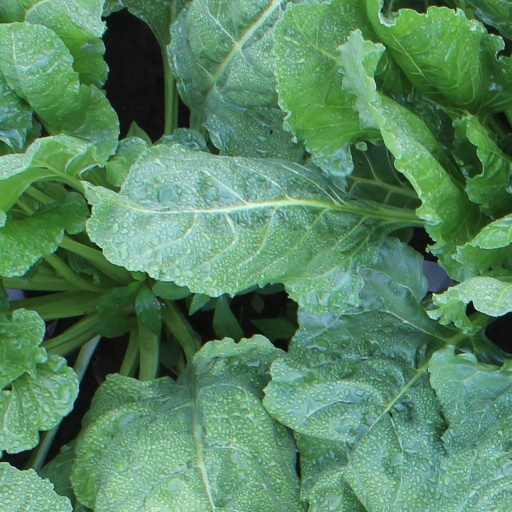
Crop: sugar beet